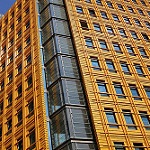
Label: buildings